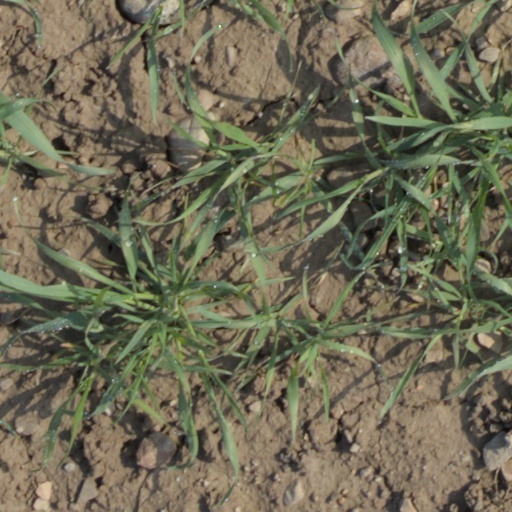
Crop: wheat